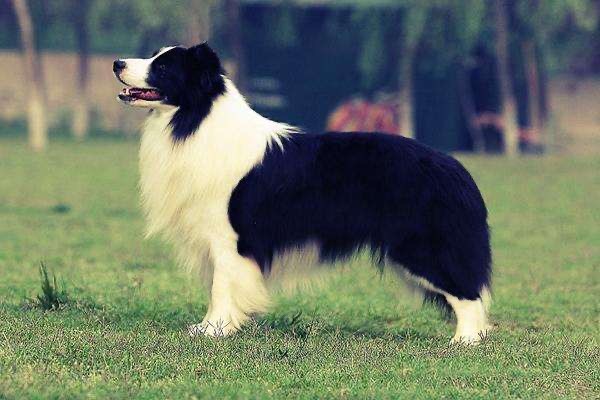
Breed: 2594-n000109-Border_collie